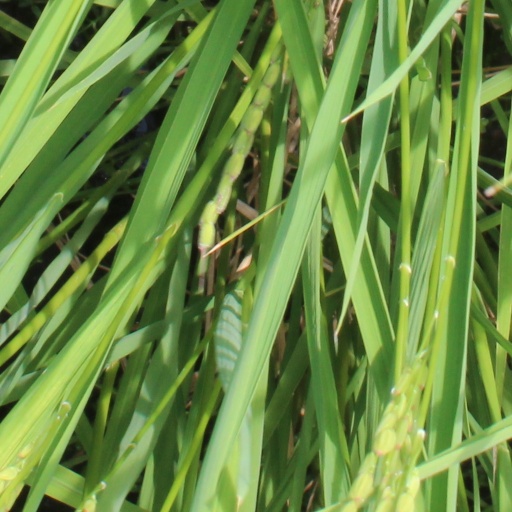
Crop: rice